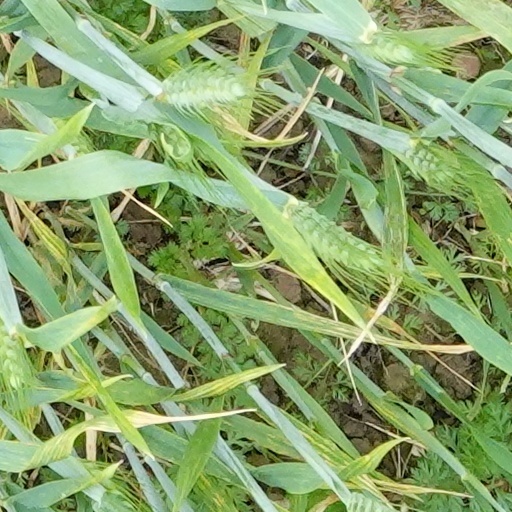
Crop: wheat